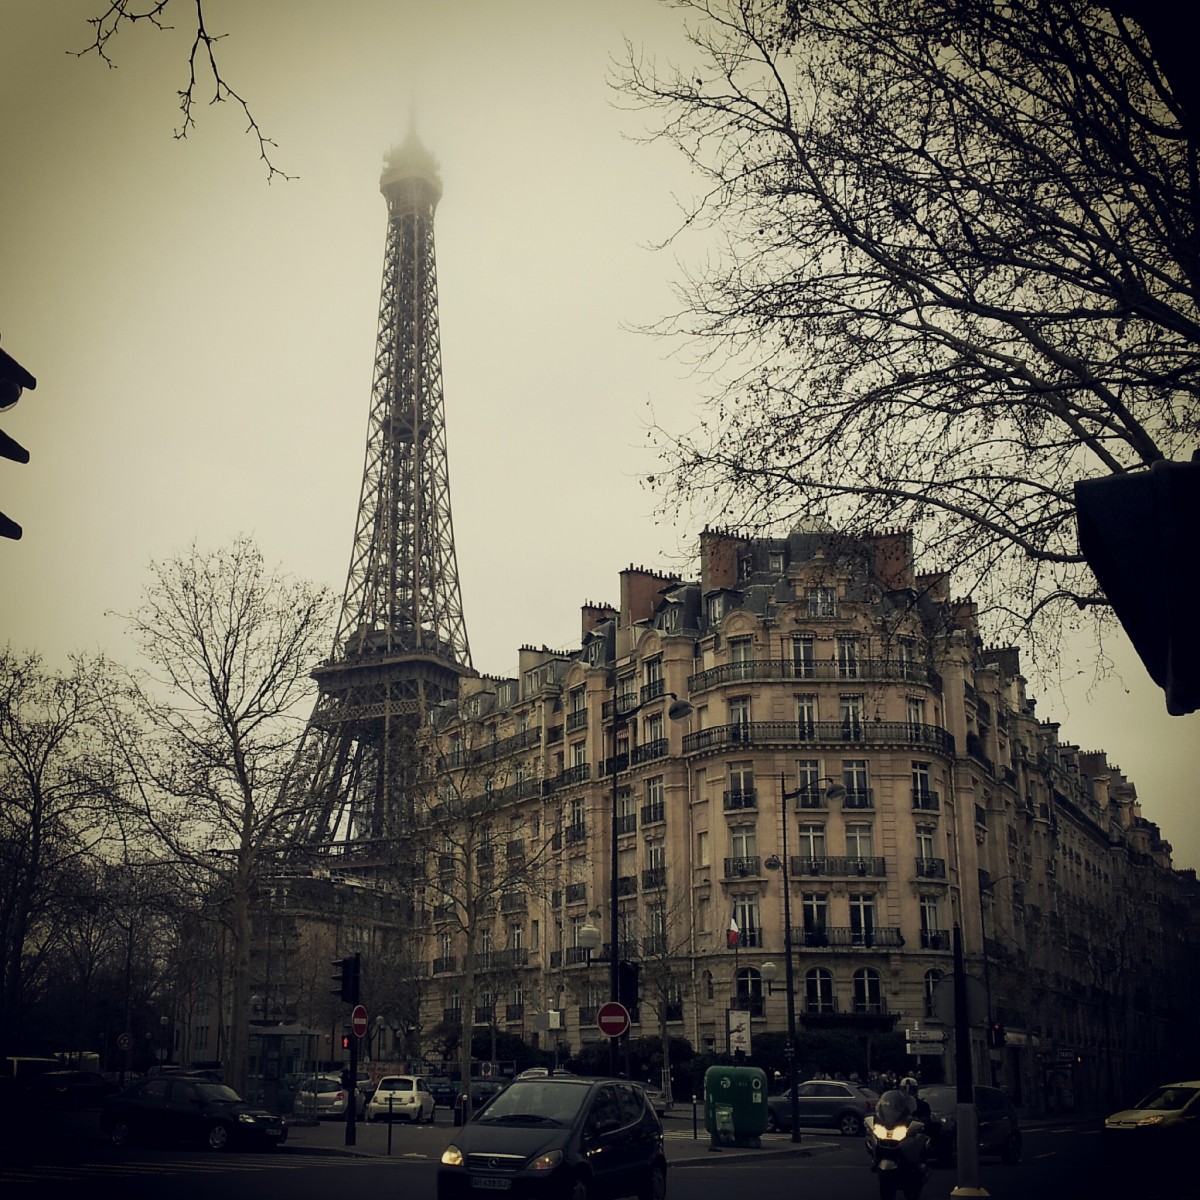
Tags: architecture, skyline, night, city, eiffel tower, paris, skyscraper, cityscape, downtown, evening, reflection, landmark, spire, shape, metropolis